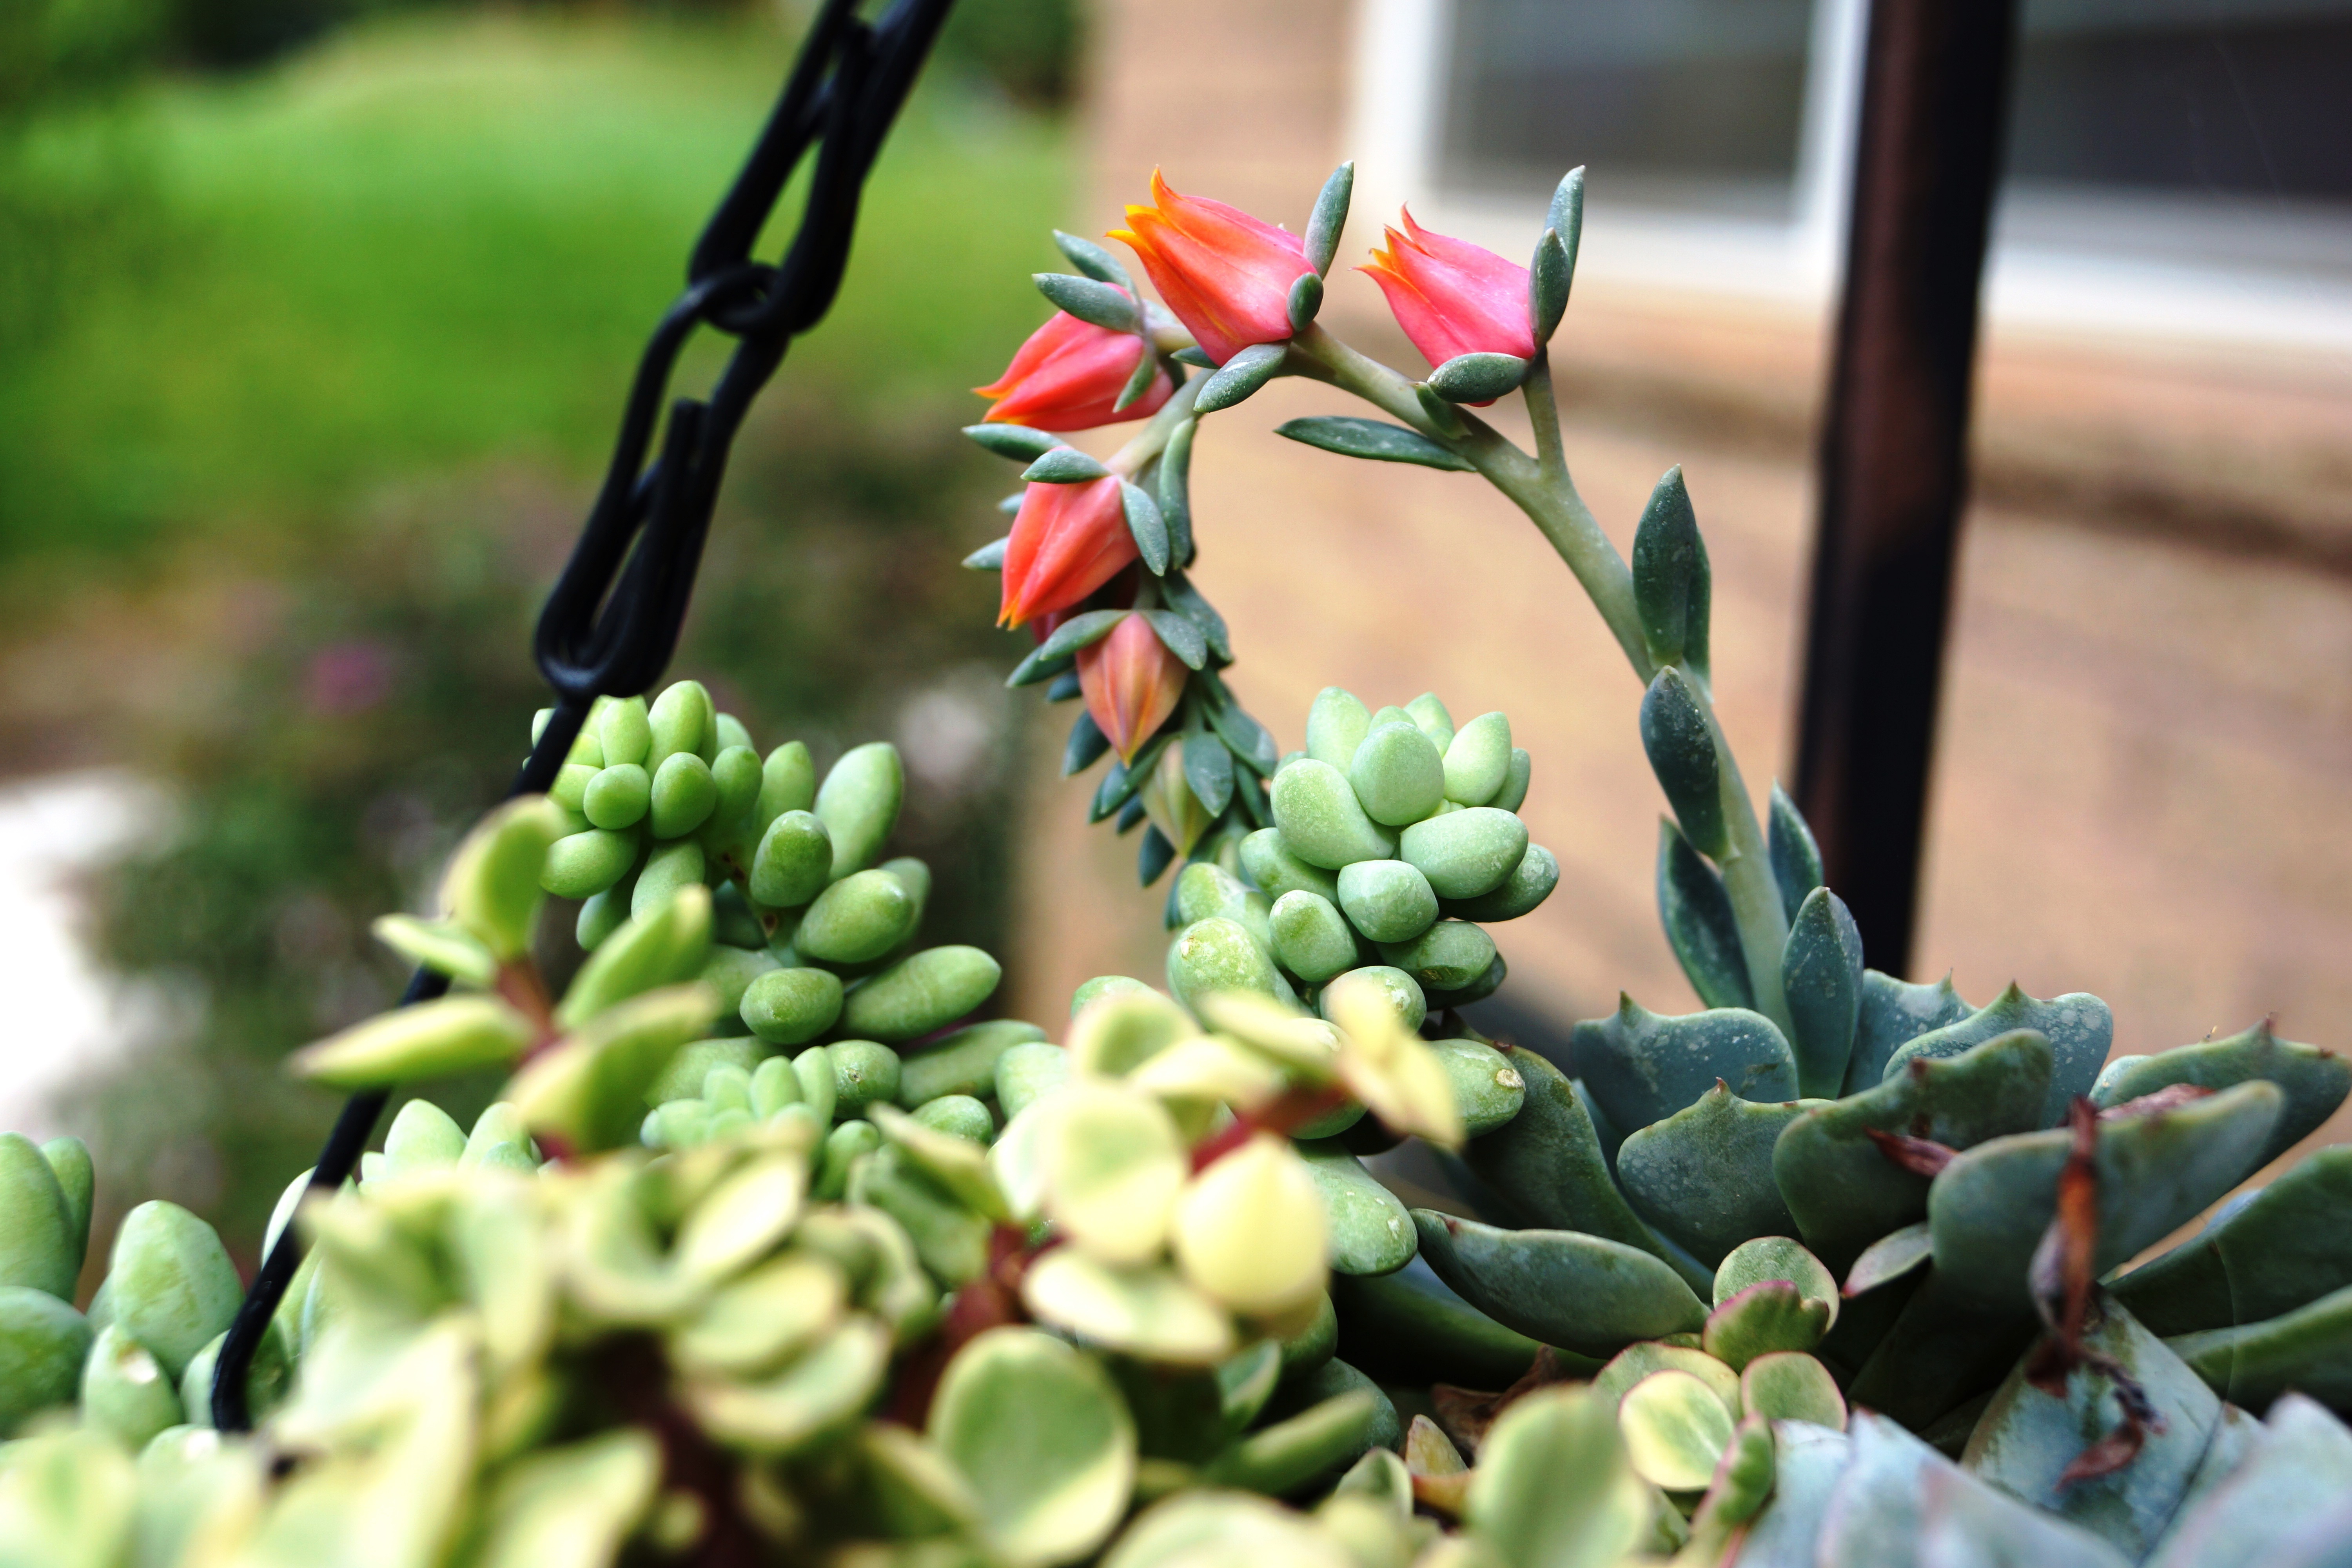
nature, cactus, growth, plant, leaf, flower, summer, floral, foliage, green, color, natural, botany, succulent, garden, botanical, gardening, shape, xeriscape, escheveria, burrows tail, drought tolerant